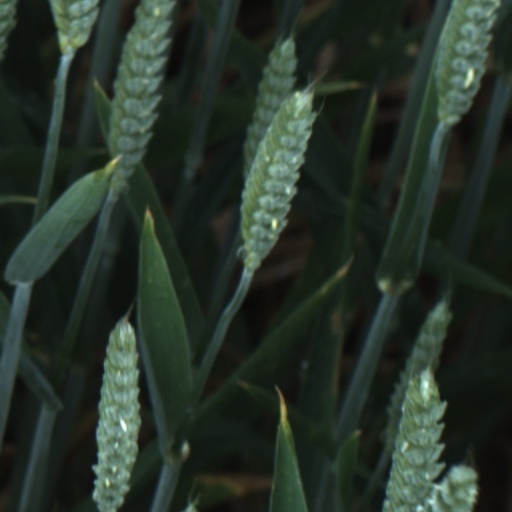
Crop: wheat